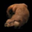
Label: otter